2019 Yuen Long attack

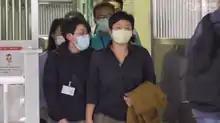
Choy Yuk-ling arrested by police, 2020

Choy Yuk-ling (also called Bao Choy), a freelance journalist who filmed a documentary about the mob attack on pro-democracy protesters for Radio Television Hong Kong (RTHK) was arrested by police on the evening of 3 November 2020, charged with misusing a government vehicle licensing database and making false statements to obtain information and records about car owners. She tried to discover the owners of a few vehicles suspected of supplying weapons to the attackers who launched an indiscriminate attack on scores of people. The owners of cars were identified as rural village leaders. She checked a box to declare that the vehicle registration searches were for "other traffic and transport related matters". Other options available when accessing the database are "legal proceedings" and "sale and purchase of vehicle". While the previously available option "other purposes" had been scrapped, the magistrate said that Choy should have considered other means to obtain the information. Police dismissed allegations that the arrest was an attack on press freedom. Choy said, "Whatever speculation there is, [it] will cause concern in the news industry. I don't think there is any benefit to the Hong Kong public." Secretary for Security John Lee said the investigation was "no different from any other investigation that the police have been doing, as a result of a complaint." Choy was found guilty on 22 April 2021 and fined HK$6,000. The Foreign Correspondents Club on 22 April strongly criticised the verdict as setting a "dangerous precedent" for "legal action against journalists for engaging in routine reporting". To the FCC statement, on 23 April a spokesperson from the Hong Kong Liaison Office responded by saying that the FCC statement had "openly vilified the SAR Government and trampled upon the rule of law on the pretext of press freedom", and that the FCC should "know [its] place". Choy was exonerated by the Court of Final Appeal on 5 June 2023.